Johnstown Flood

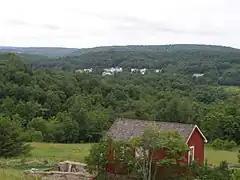
Location of the South Fork Reservoir at Johnstown Flood National Memorial in Johnstown, Pennsylvania

Survivors of the flood were unable to recover damages in court because of the South Fork Club's ample resources. First, the wealthy club owners had designed the club's financial structure to keep their personal assets separated from it and, secondly, it was difficult for any suit to prove that any particular owner had behaved negligently. Though the former reason was probably more central to the failure of survivors' suits against the club, the latter received coverage and extensive criticism in the national press.